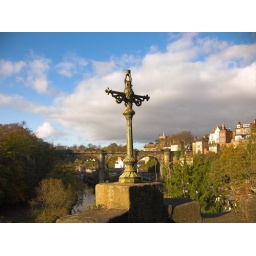
A monument in Knaresborough with the bridge in the background